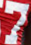
Number: 7